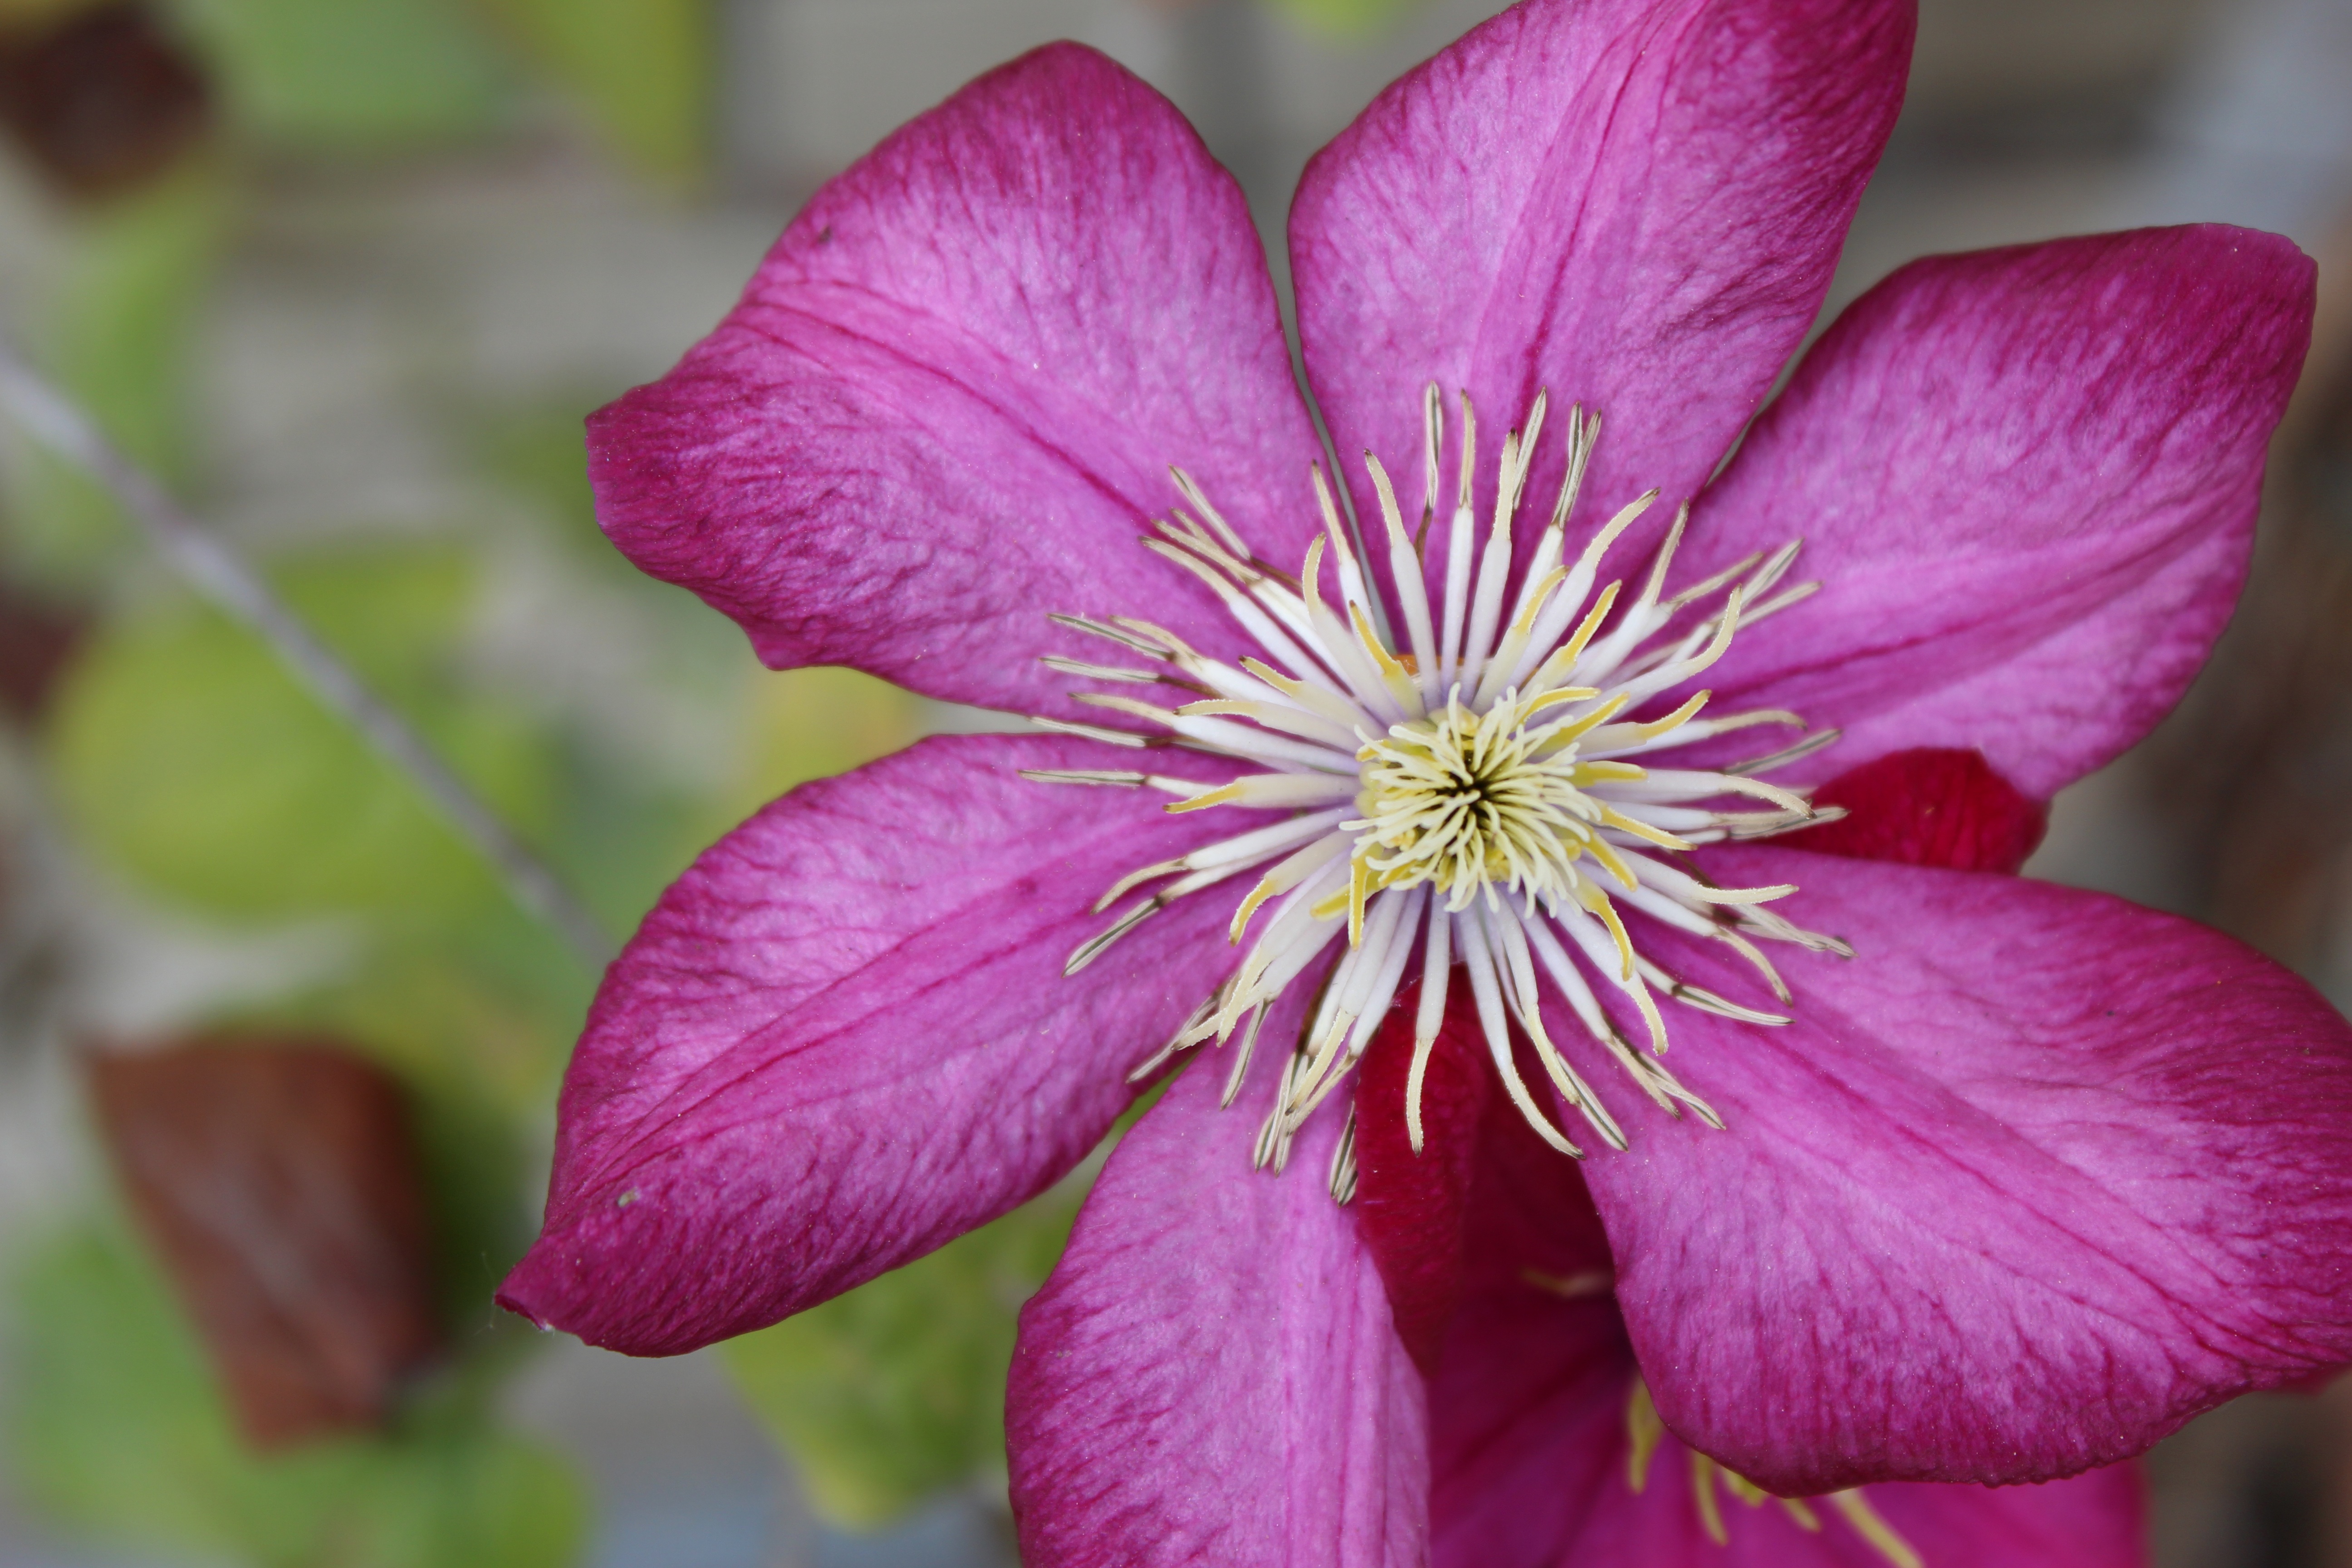
nature, blossom, plant, flower, purple, petal, bloom, summer, macro, botany, garden, pink, close, flora, fauna, wildflower, close up, violet, clematis, plans, macro photography, garden flower, flowering plant, land plant